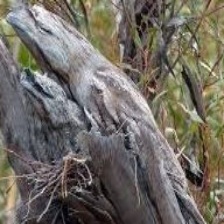
Species: TAWNY FROGMOUTH
Scientific name: PODARGUS STRIGOIDES